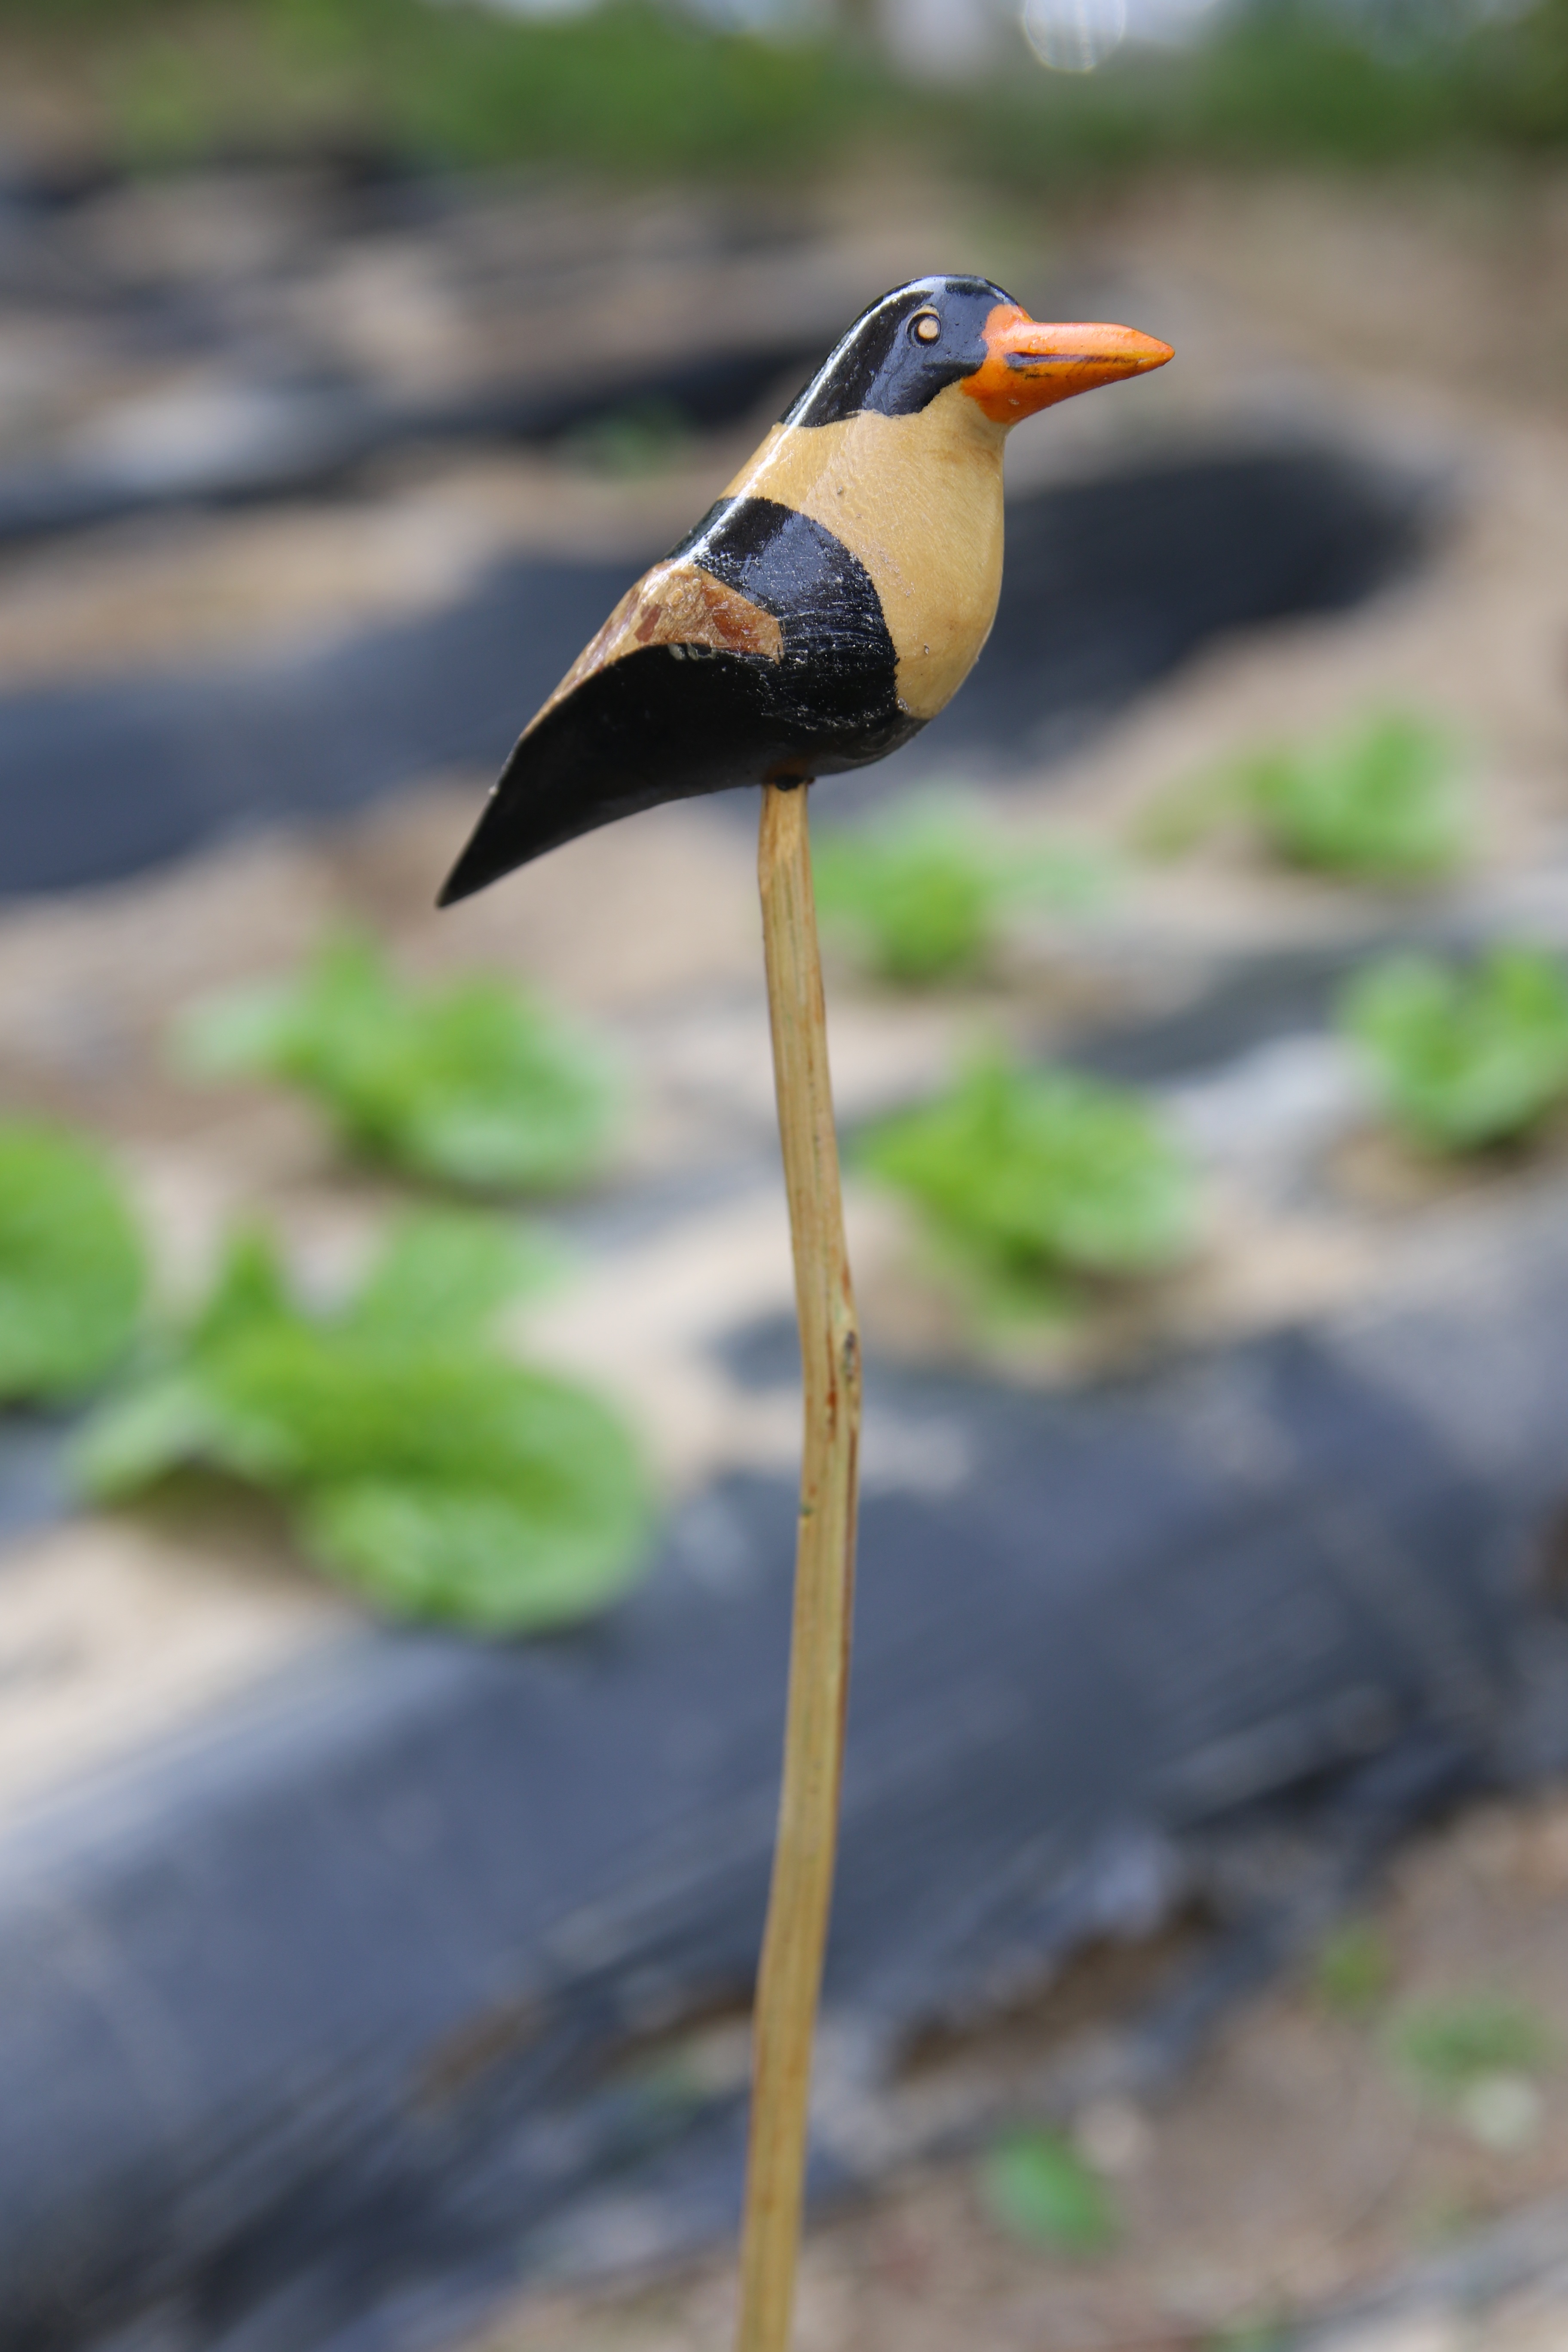
nature, bird, wood, wildlife, beak, craft, fauna, ornament, sculpture, art, vertebrate, new, old world flycatcher, perching bird, woodcraft